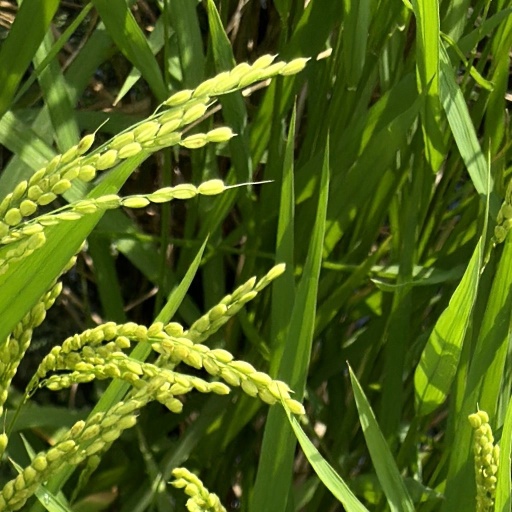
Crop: rice